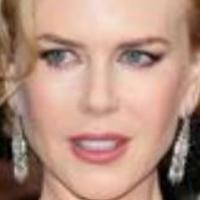
Age group: age 31-40